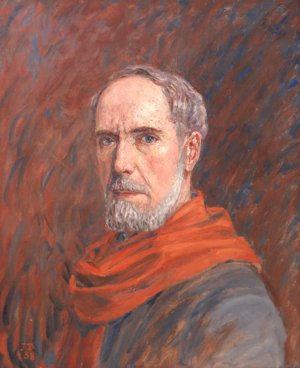
Autoportrait, 1938
Marie Hippolyte Jules Dallet, né le 4 janvier 1876 à Paris et mort le 19 février 1970 à Auray, est un artiste peintre français.